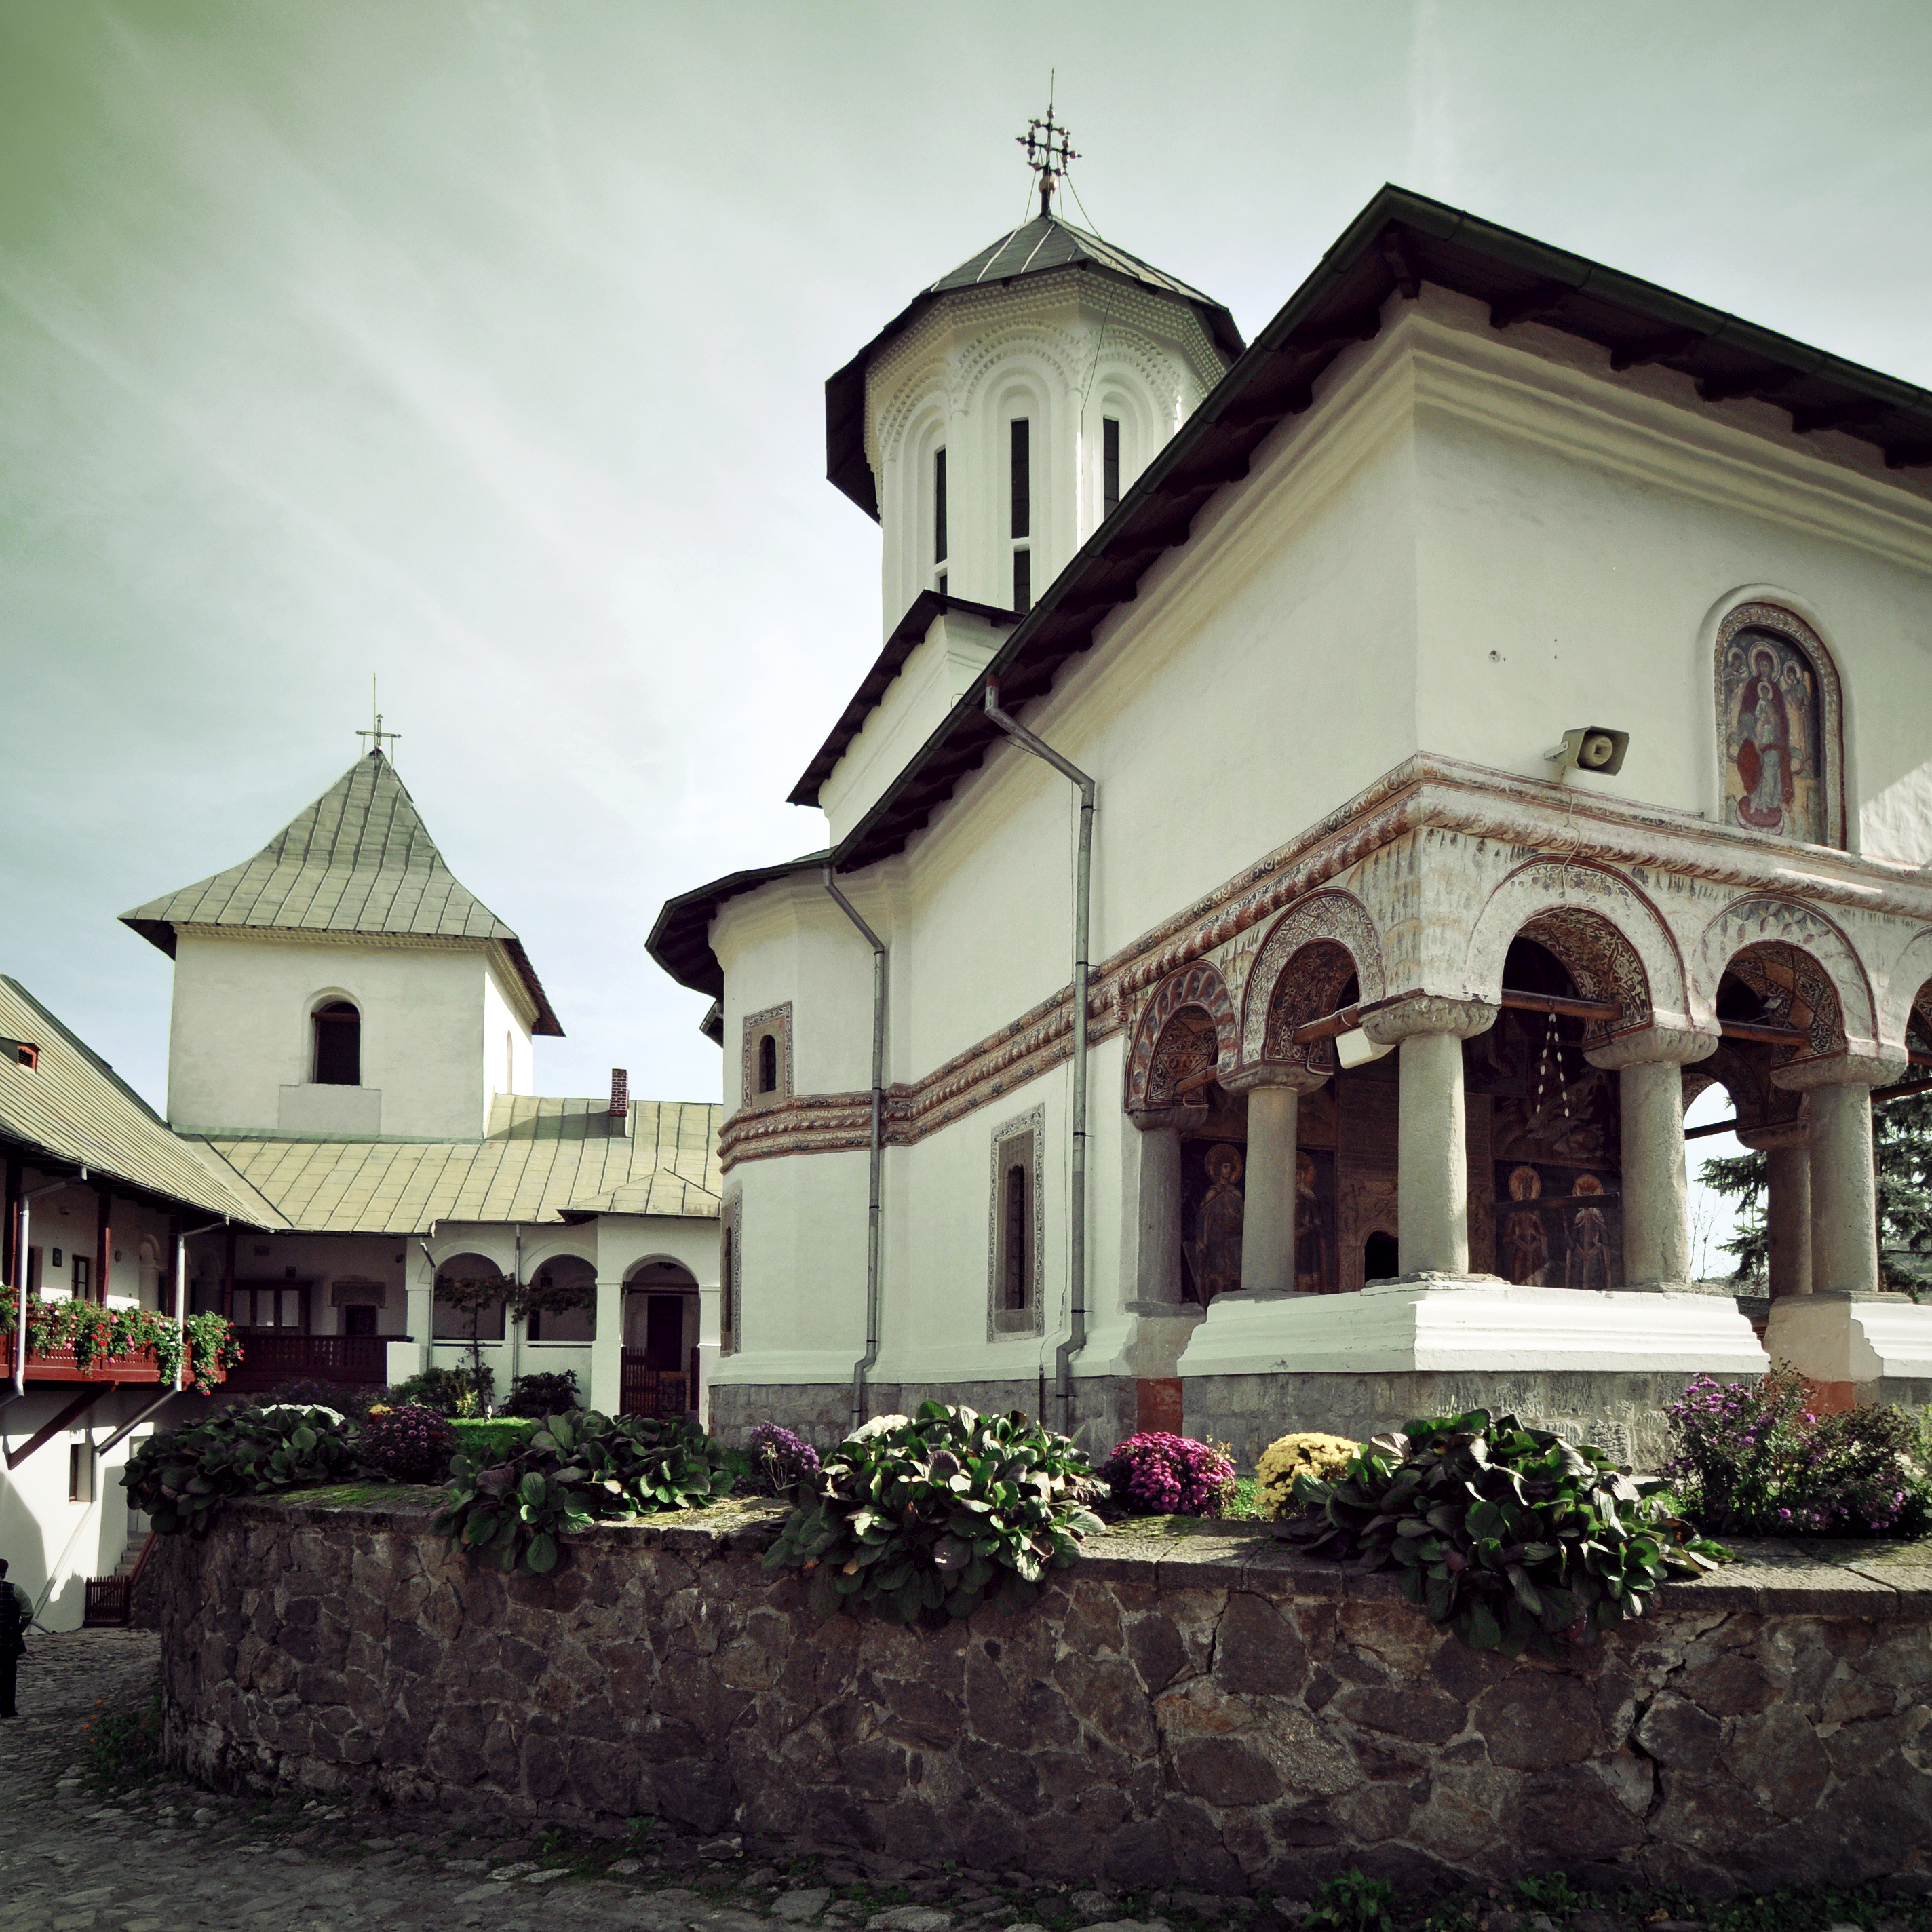
architecture, photography, mansion, house, town, building, palace, monument, photo, arch, religion, facade, church, chapel, christian, place of worship, photos, religious, cool image, de, monastery, churches, synagogue, fisheye, fotografie, christianity, romana, arc, orthodox, estate, romania, convent, bor, biserica, arhitectura, wallachia, tara, romaneasca, orthodoxy, ortodoxa, patrimoniu, ortodox, noncoloursincolour, manastirea, manastire, ortodoxia, ortodoxie, cretinism, cretin, ecclesiastical, bisericeasc, cladire, edificiu, oltenia, govora, brancovenesc, lmivliiaa09904, brncoveneasc, spanish missions in california